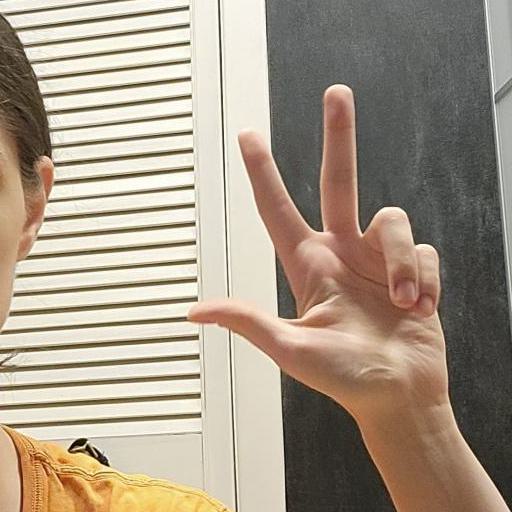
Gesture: three2